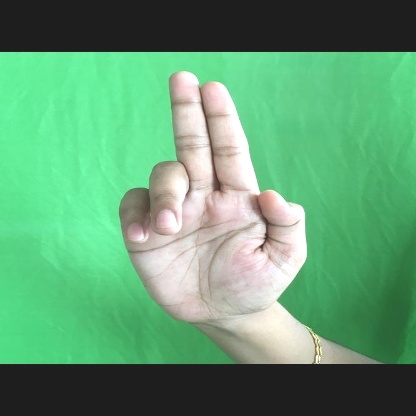
Mudra: Ardhapathaka